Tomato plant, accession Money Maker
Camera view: vertical (180 deg); turntable rotation: 30 degrees
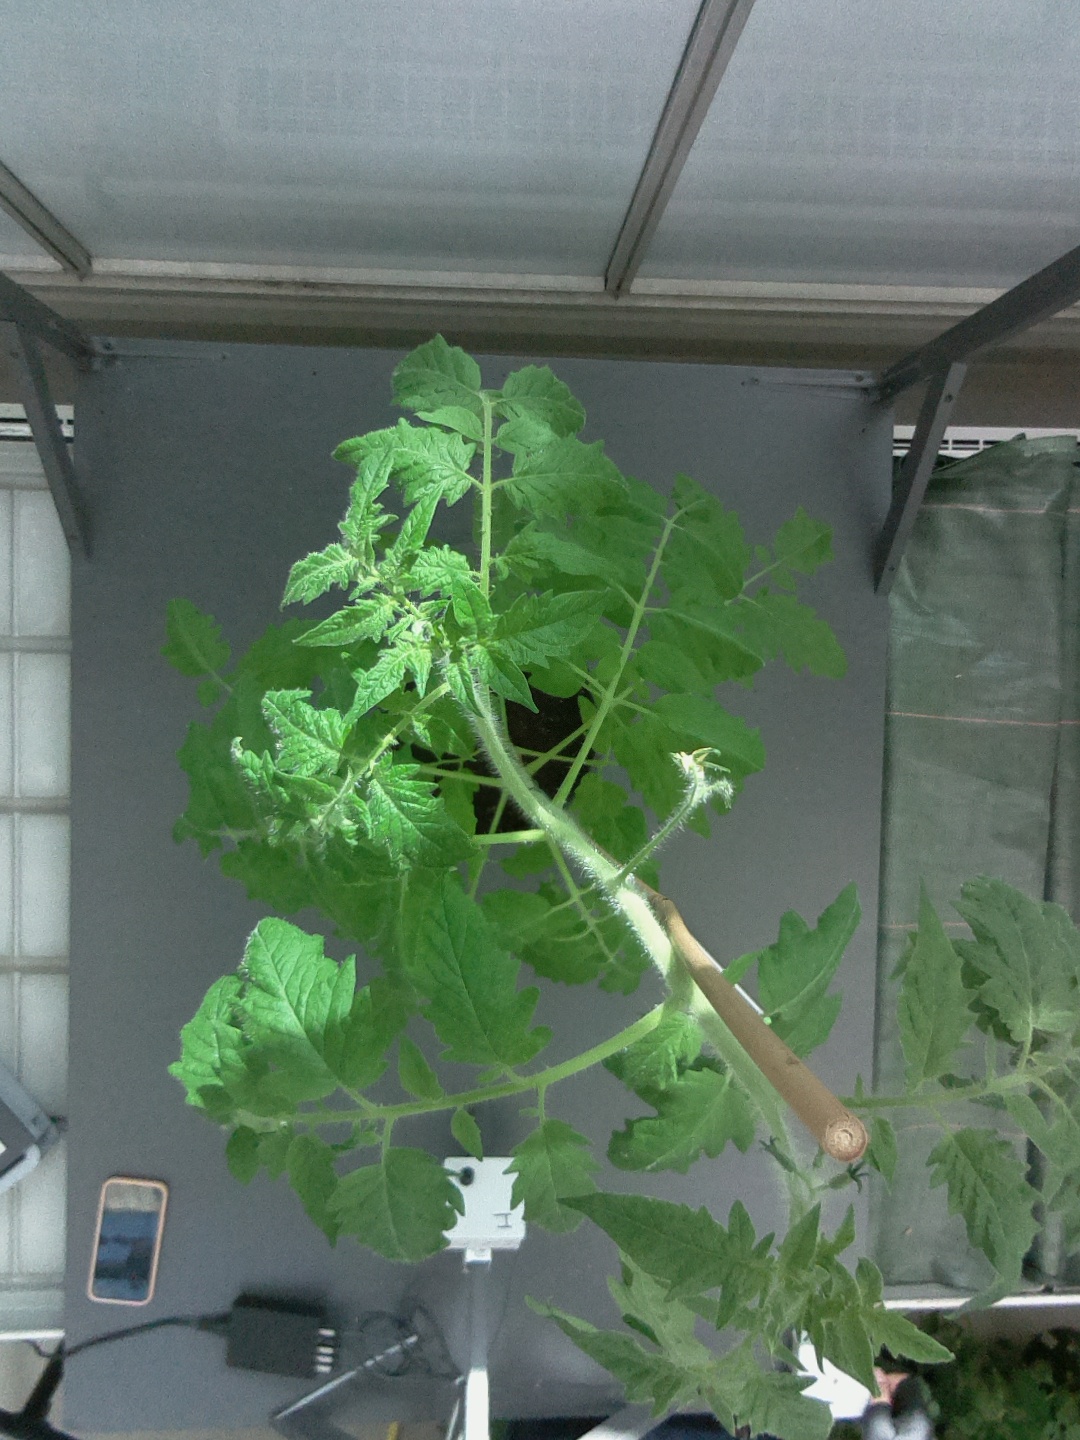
BBCH growth stage 61: 10%-20% of flowers open